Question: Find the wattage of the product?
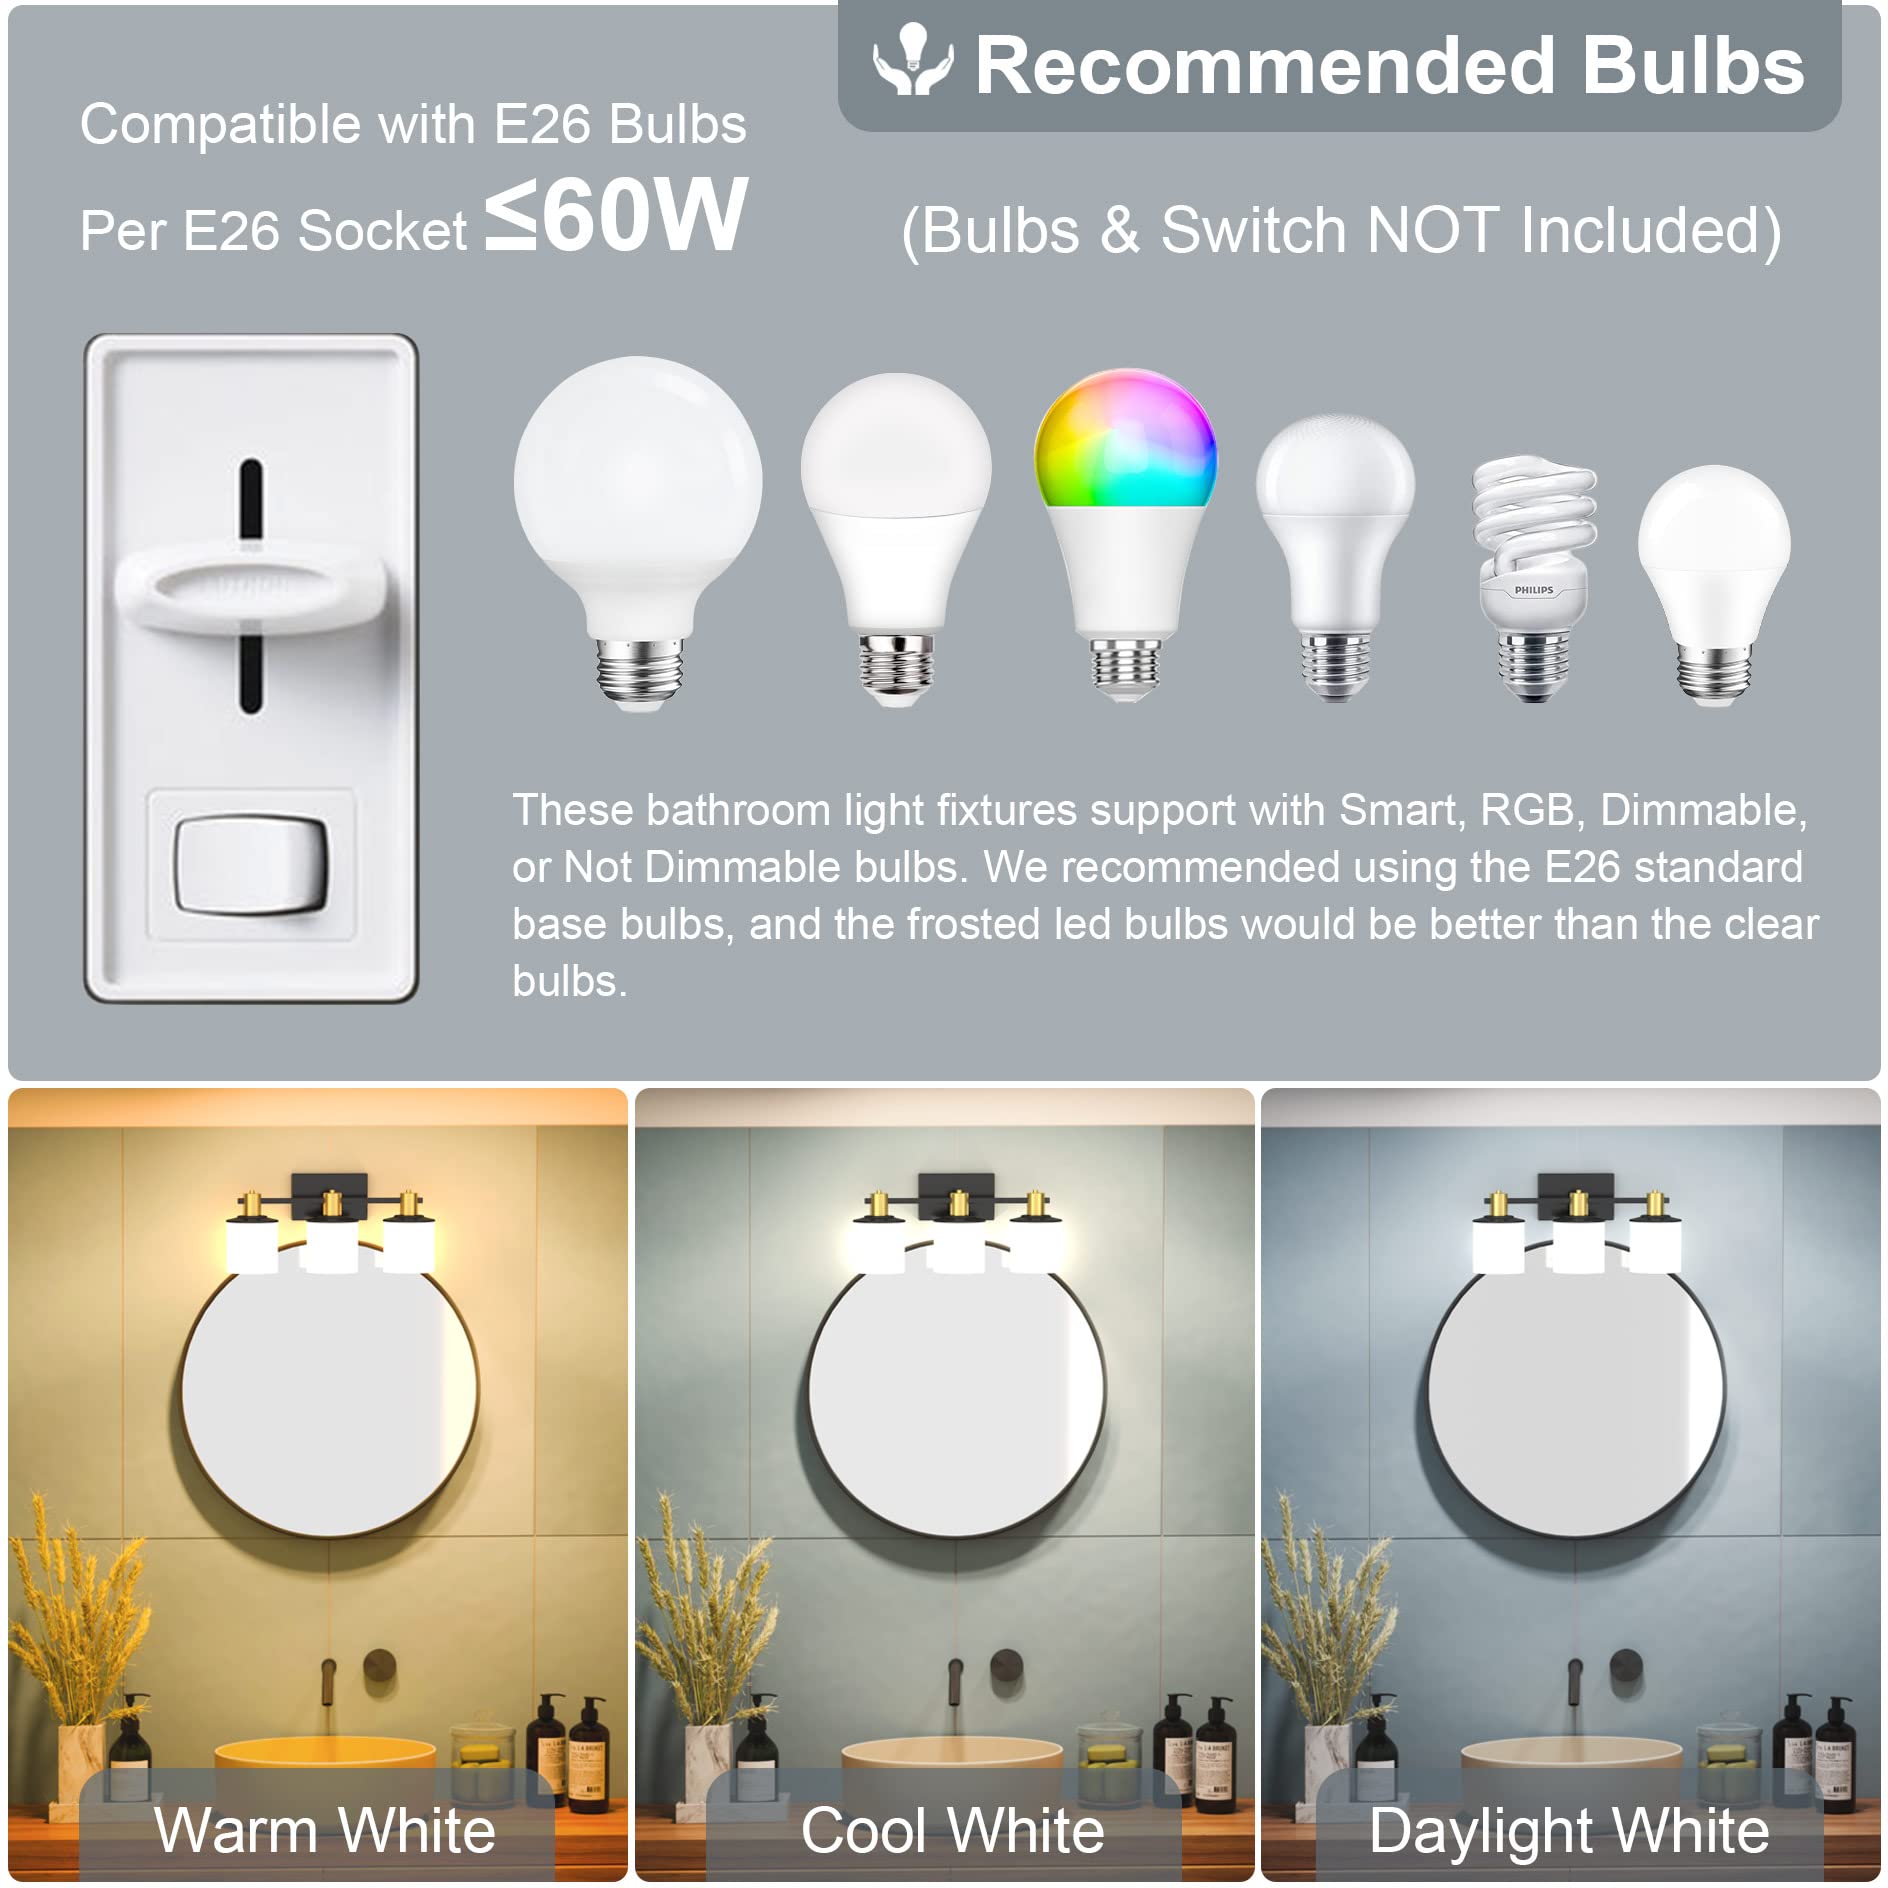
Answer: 60.0 watt